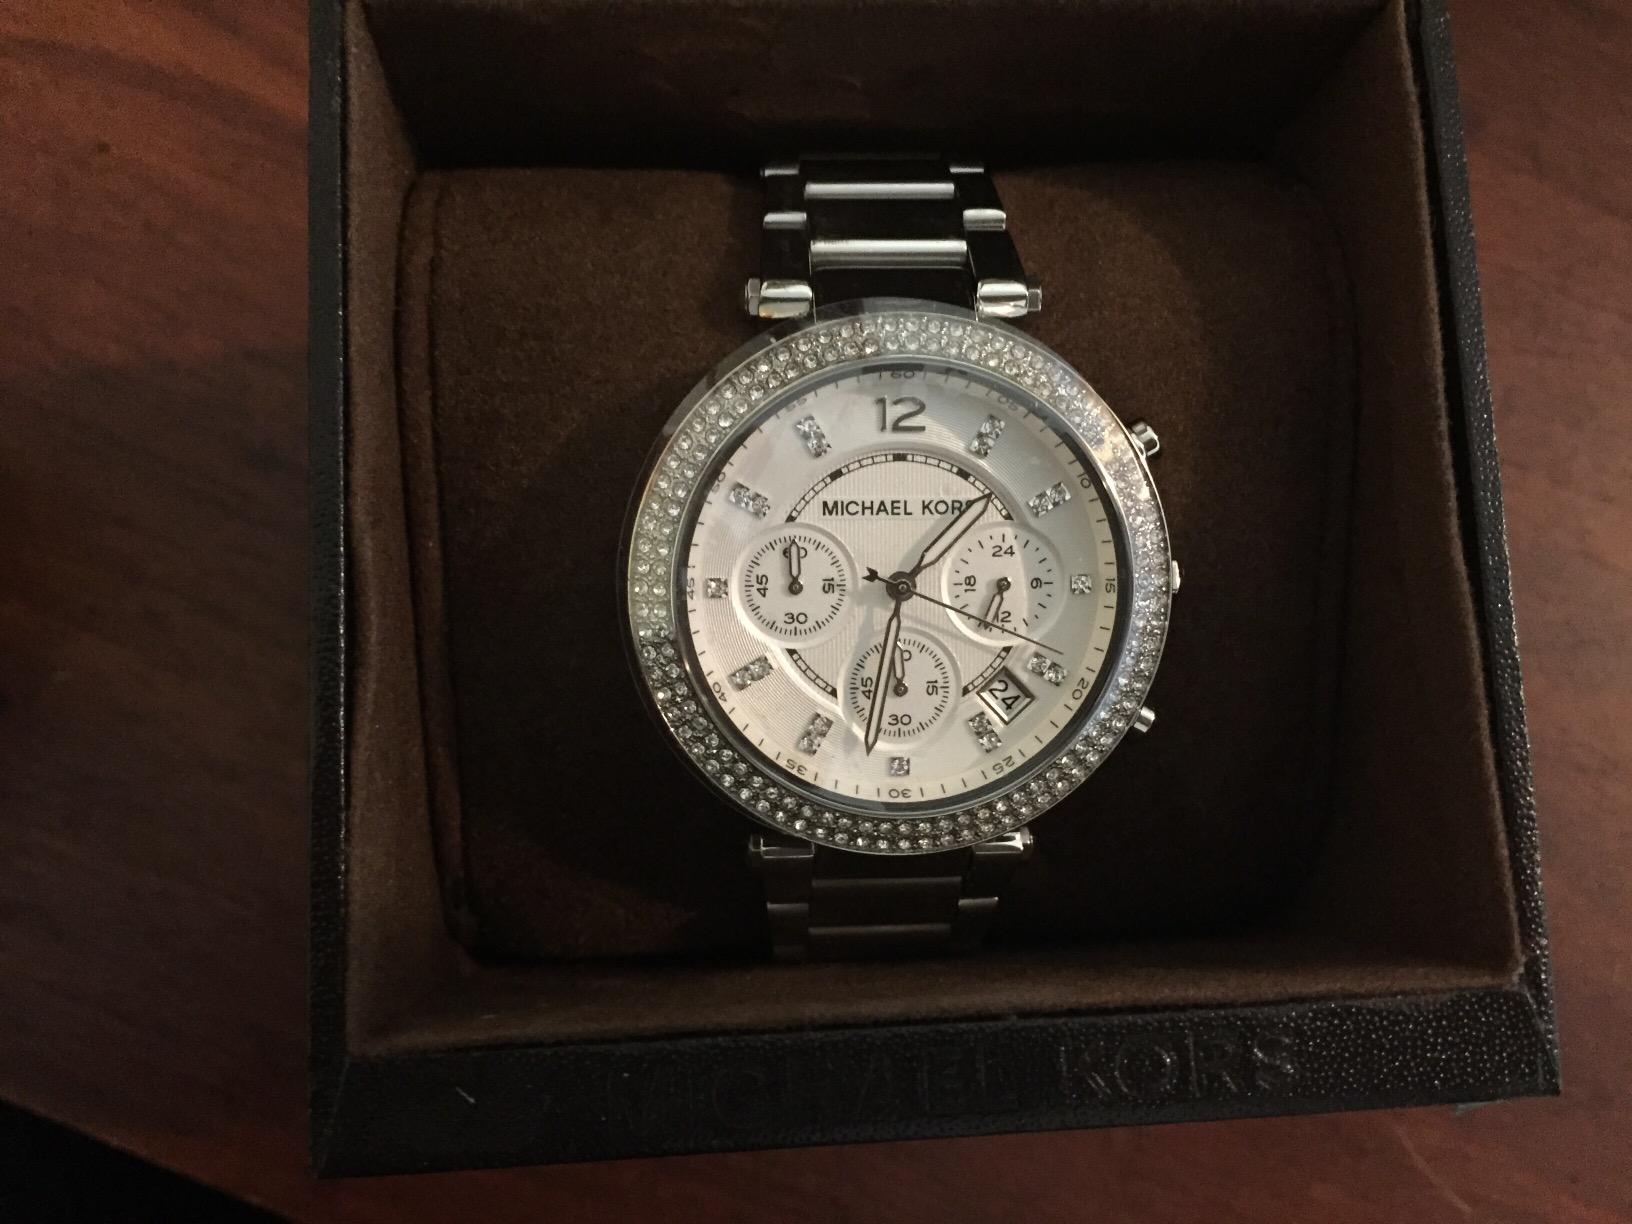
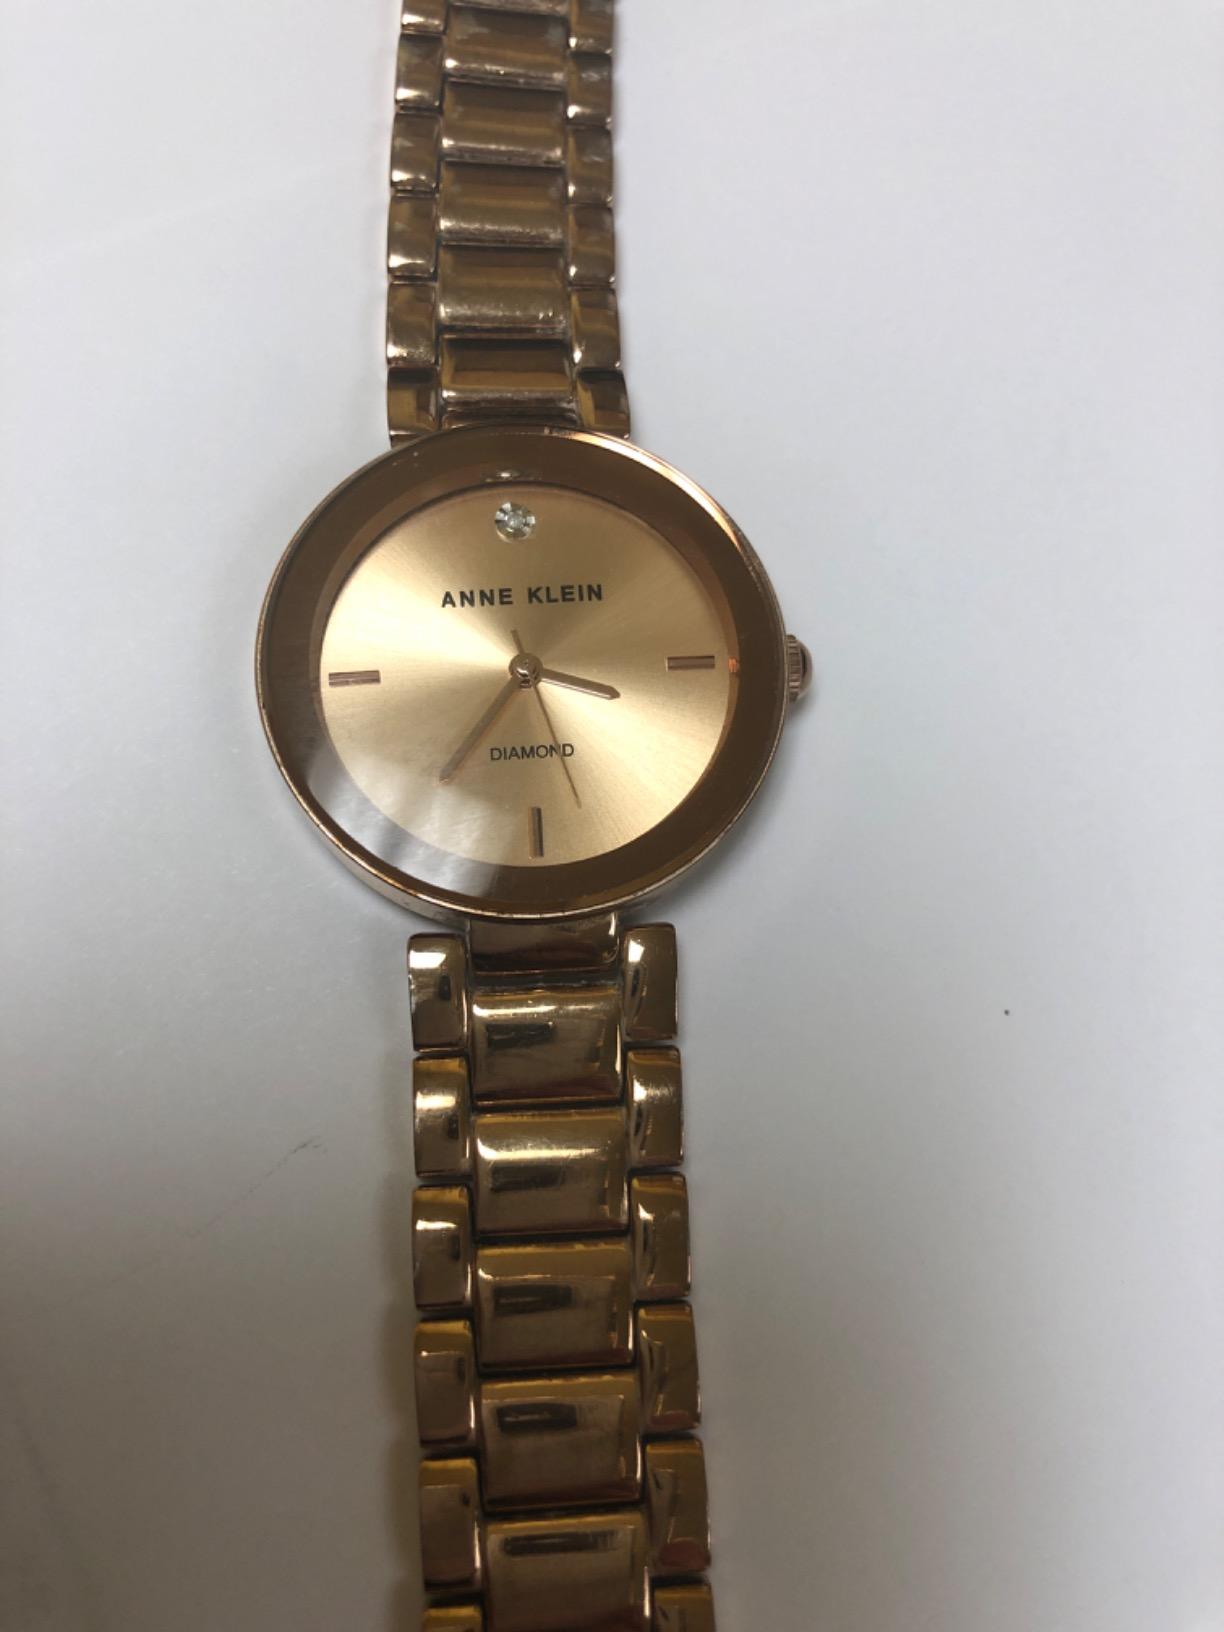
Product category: accessories_watch
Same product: no